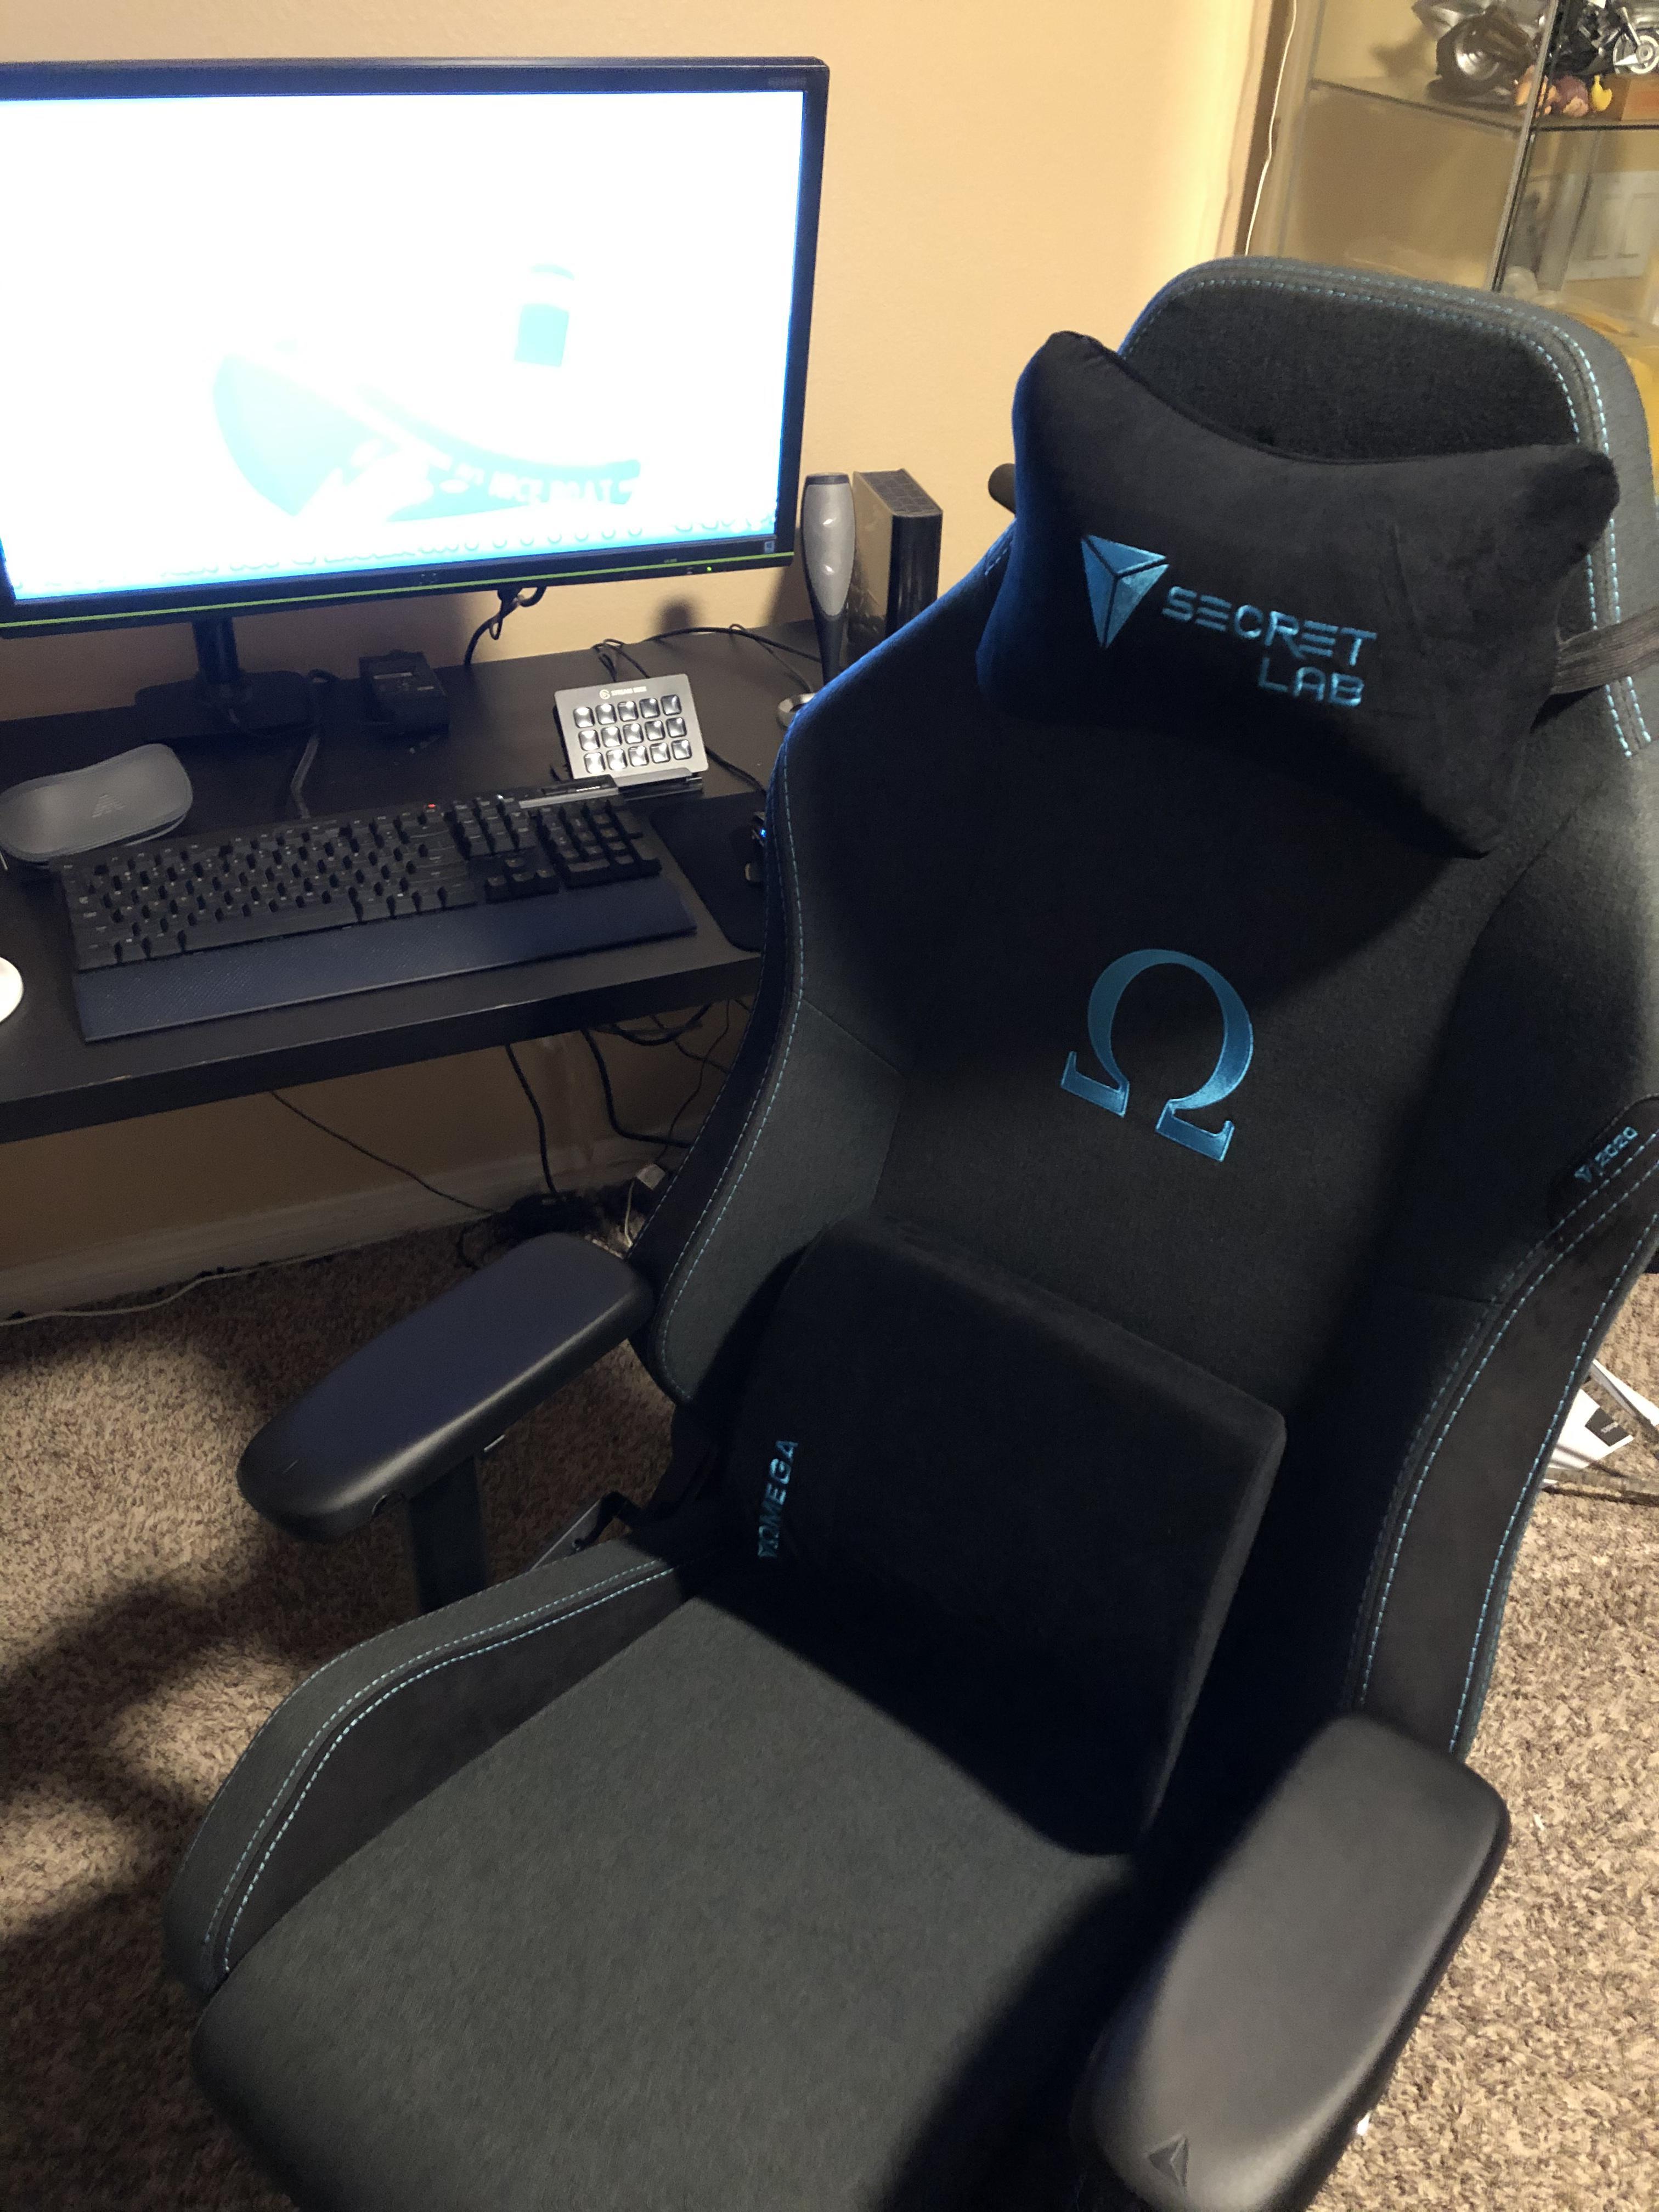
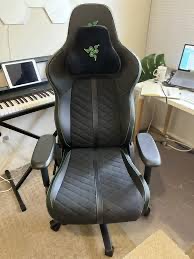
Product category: items_chair
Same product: no